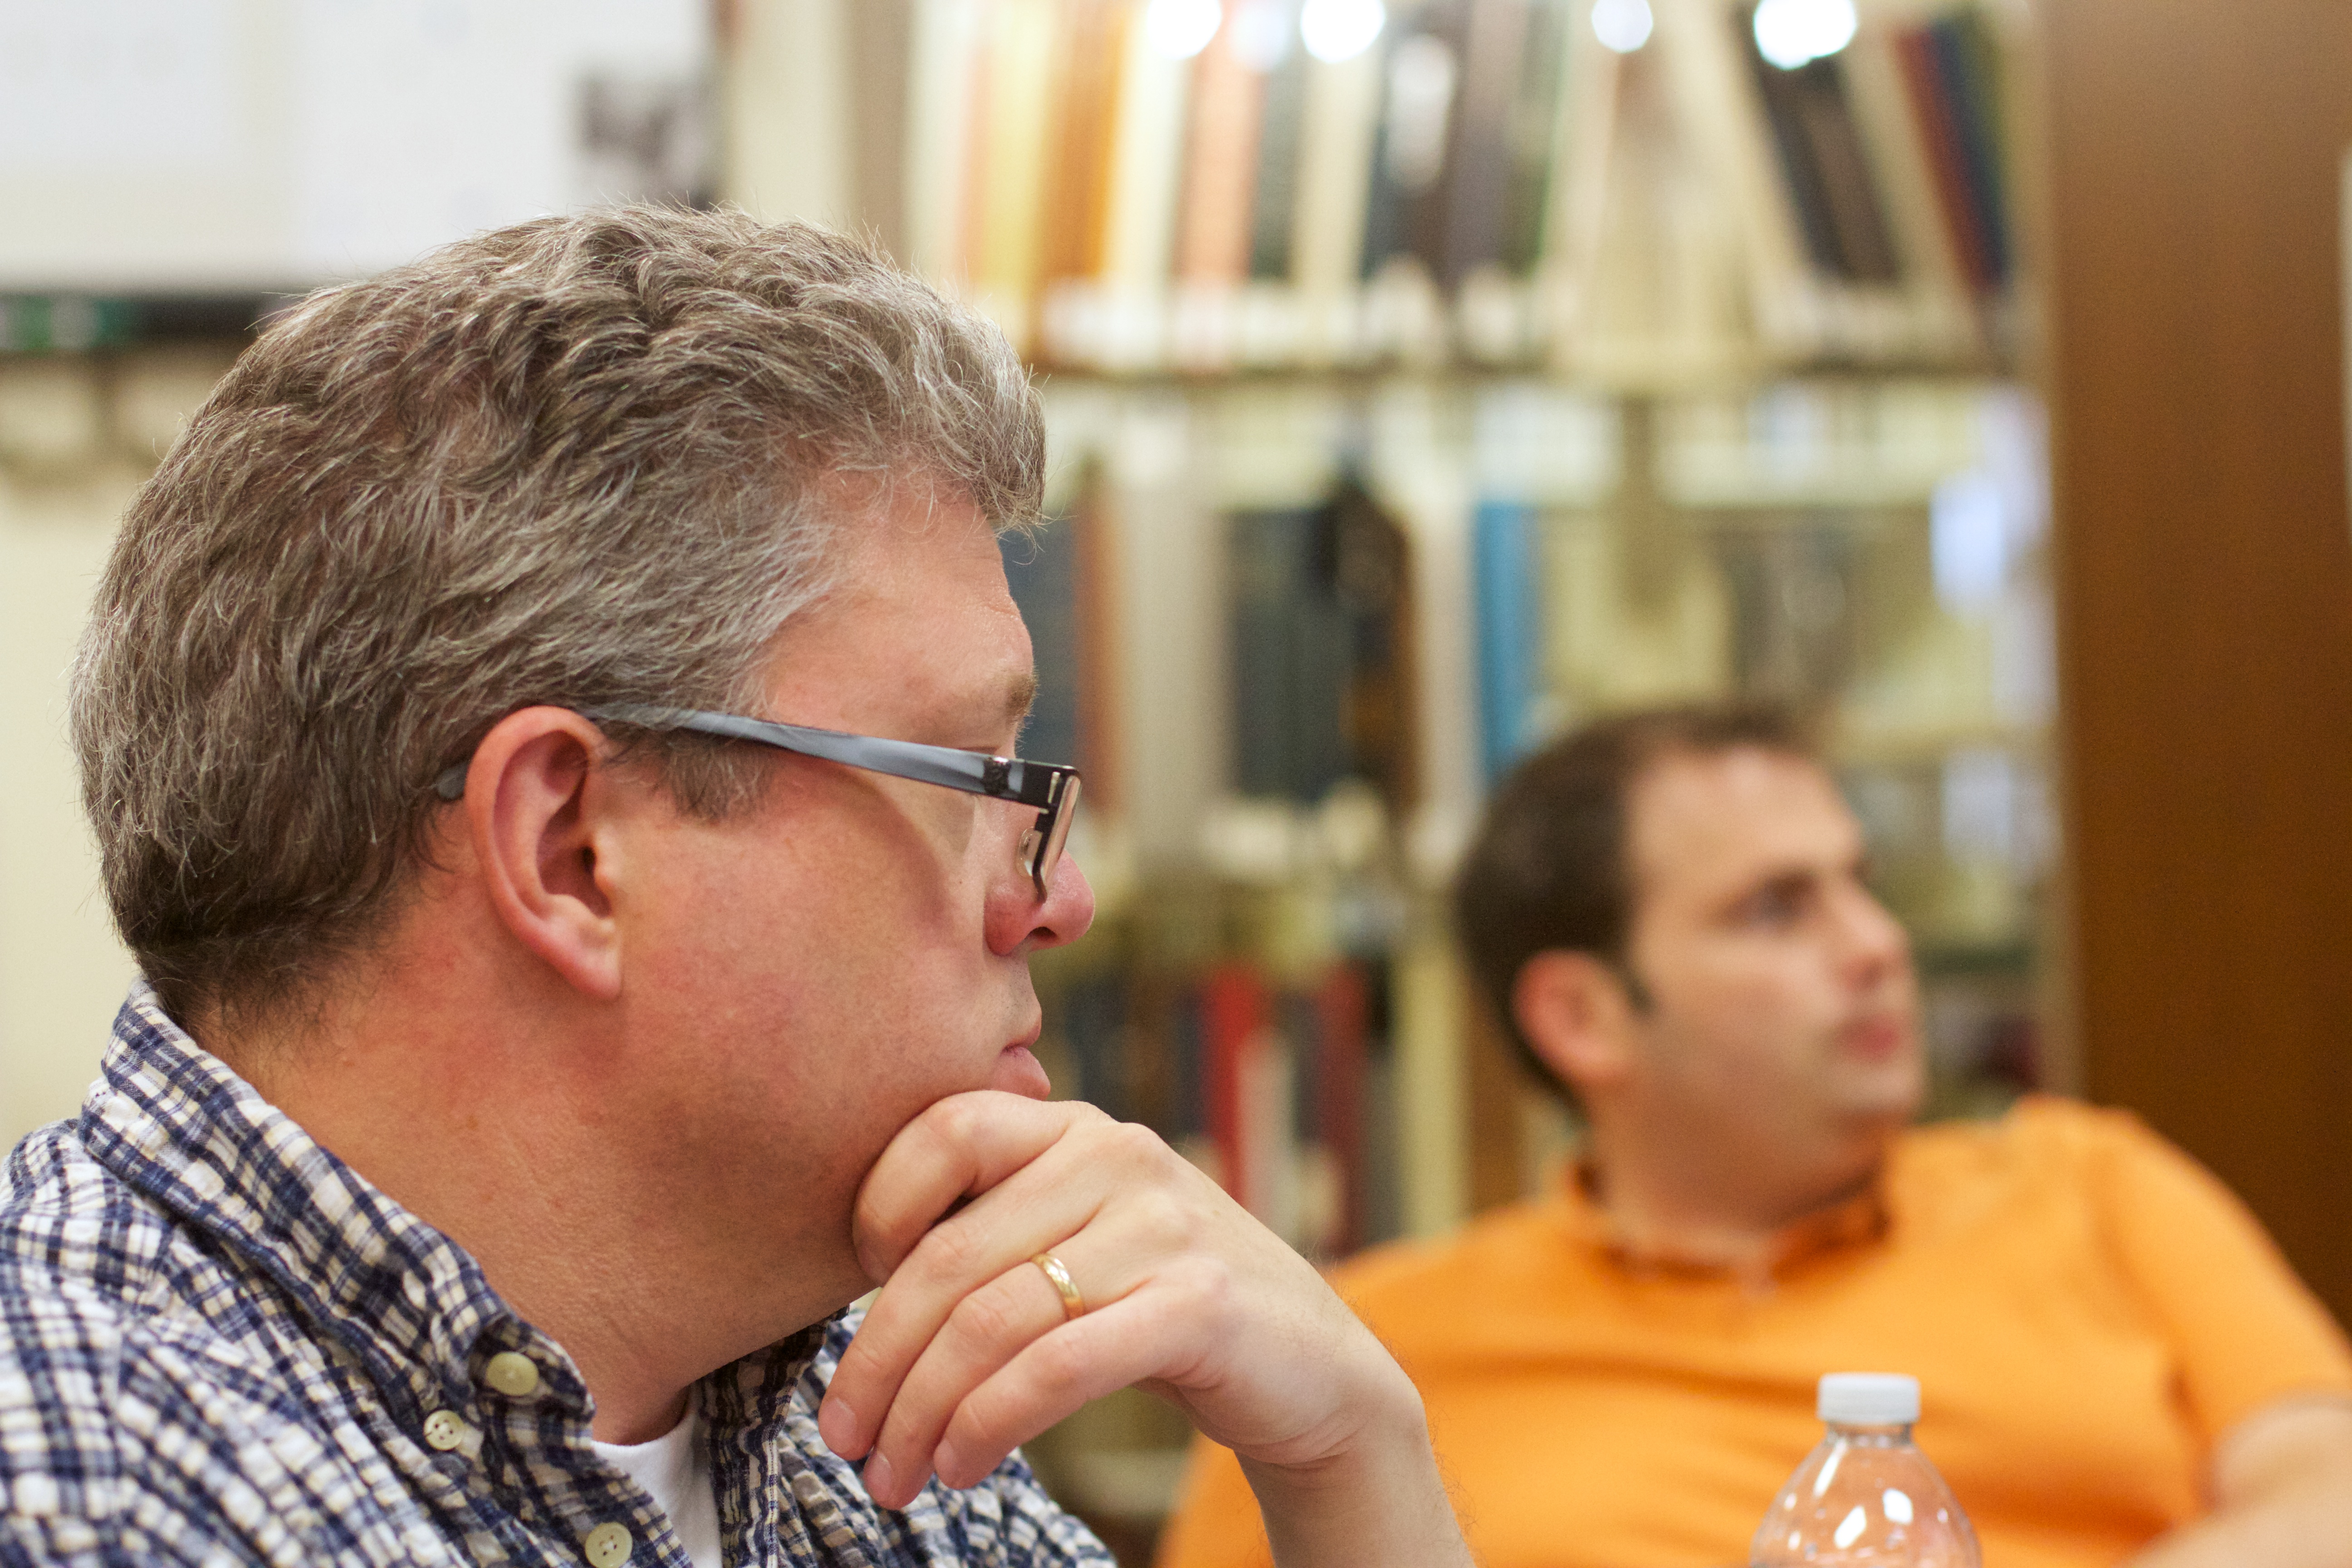
man, person, people, male, conversation, senior citizen, sense